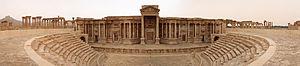
Vue panoramique du théâtre romain de Palmyre. View in interactive viewer
Le théâtre romain de Palmyre est un théâtre romain situé dans l'ancienne cité de Palmyre dans le désert de Syrie. Ce théâtre inachevé date du IIᵉ siècle sous la dynastie des sévères. Les ruines du théâtre ont été restaurées. Il accueille le festival annuel de Palmyre avant que l'ancienne cité ne soit prise par l'État islamique en mai 2015. L'organisation État islamique détruit le centre intérieur du mur de scène du théâtre à l'explosif entre le 26 décembre 2016 et le 10 janvier 2017.